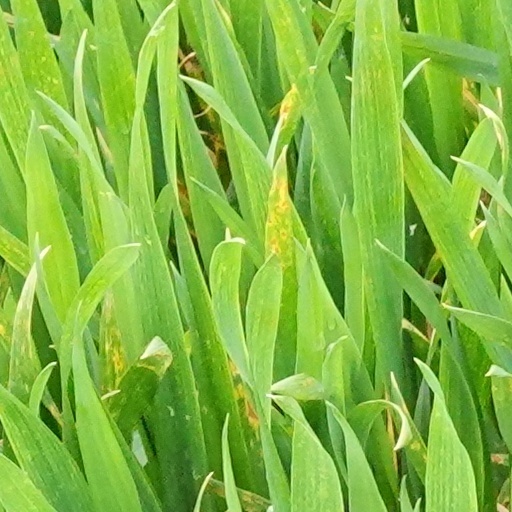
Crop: wheat